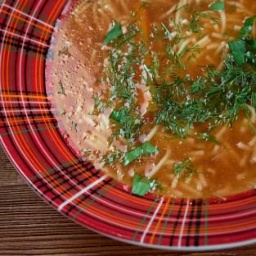
Label: sehriye_soup